Boland 1911 Tailless Biplane

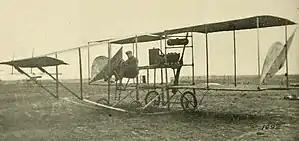
Boland Tailless Biplane

The Boland 1911 Tailless Biplane was an American pioneering aircraft.